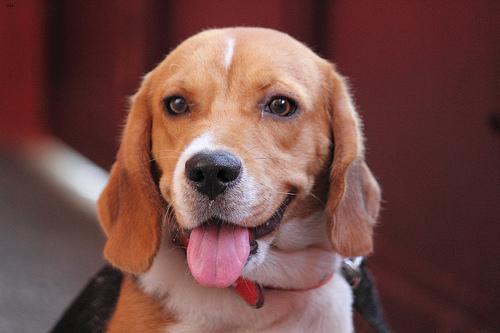
Breed: beagle